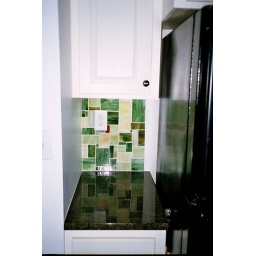
Earthy green glass tile with iridized whites mixed up in different shapes and sizes